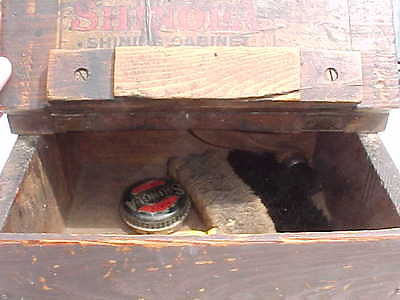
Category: cabinet